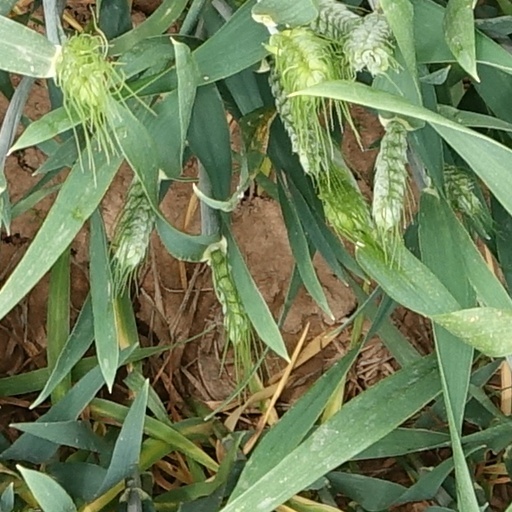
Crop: wheat